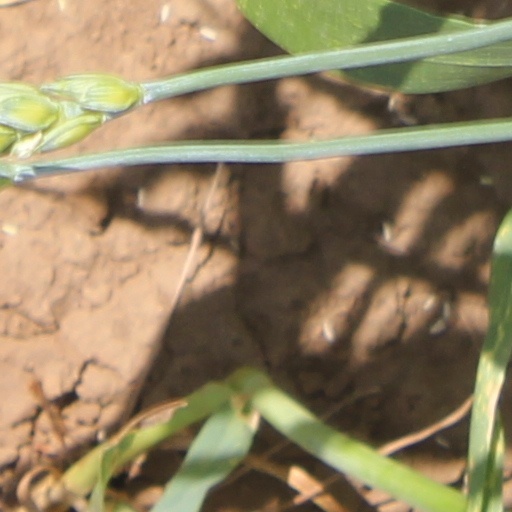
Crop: wheat